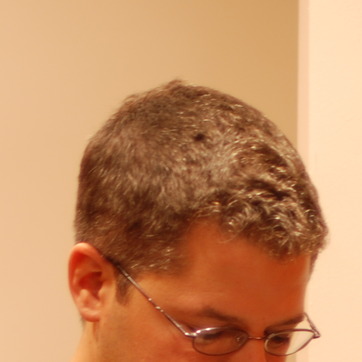
Material: hair